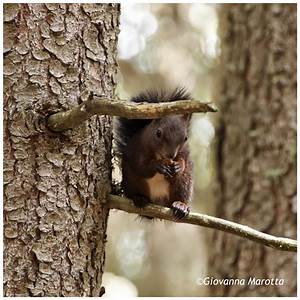
Label: squirrel